Hawfinch

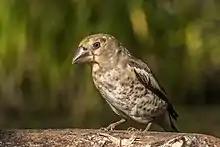
Juvenile, Hungary

The hawfinch (Coccothraustes coccothraustes) is a passerine bird in the finch family Fringillidae. It is the only extant species placed in the genus Coccothraustes. Its closest living relatives are the genus "Eophona" of East Asia, and "Hesperiphona" of Central and North America.